Williams FW16

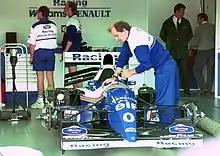
FW16 of Damon Hill in the pit garage at the 1994 British Grand Prix

The car was shown to have severe shortcomings at its debut. The FW16 lacked the active suspension and traction control of the previous season's FW15C, yet was an evolution of a chassis that had been designed for and depended on these systems. It suffered from a very narrow driveability setup window that made it difficult to drive until the modifications to become the FW16B. This could be seen when Senna, pushing to close the gap between himself and Schumacher, spun out of second place during the Brazilian Grand Prix, and by the identical spins in practice by Hill and Senna at Aida, with Senna commenting on the Aida practice spin: "I can't explain it. I was actually in one of my best positions at that corner when it went. It looked silly and stupid but better it happens today than tomorrow."